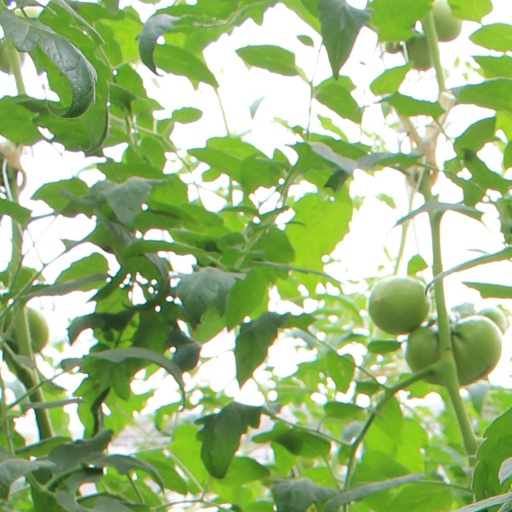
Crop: tomato